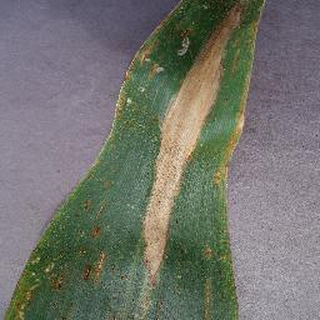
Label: corn_northern_leaf_blight